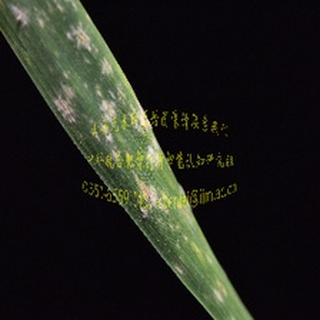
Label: wheat_mildew